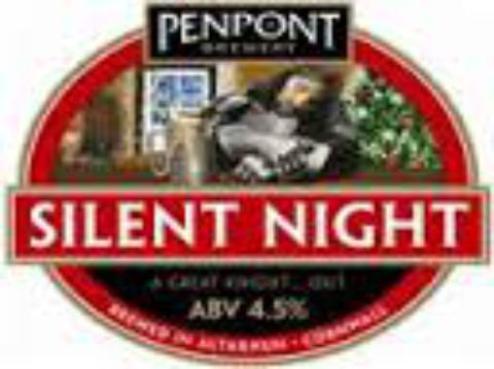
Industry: Food